Peter I Csák

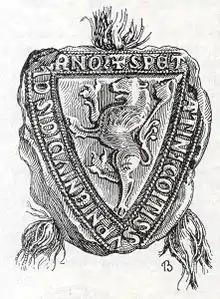
Seal of Palatine Peter Csák

Peter (I) from the kindred Csák ("c". 1240 – 1283 or 1284) was a powerful Hungarian baron, landowner and military leader, who held several secular positions during the reign of kings Stephen V and Ladislaus IV. His son and heir was the oligarch Matthew III Csák, who, based on his father and uncles' acquisitions, became the "de facto" ruler of his domain independently of the king and usurped royal prerogatives on his territories.